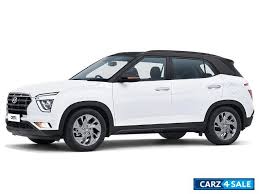
Label: noambulance